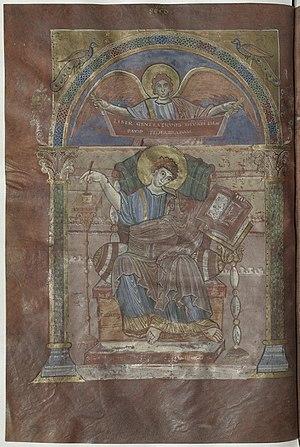
Abbeville est une commune française, sous-préfecture du département de la Somme, en région Hauts-de-France.